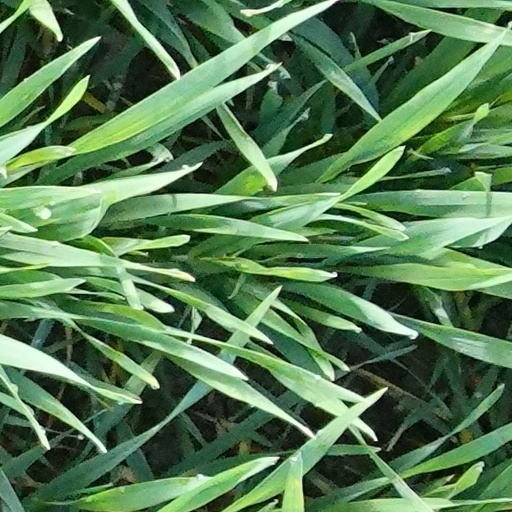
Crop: wheat